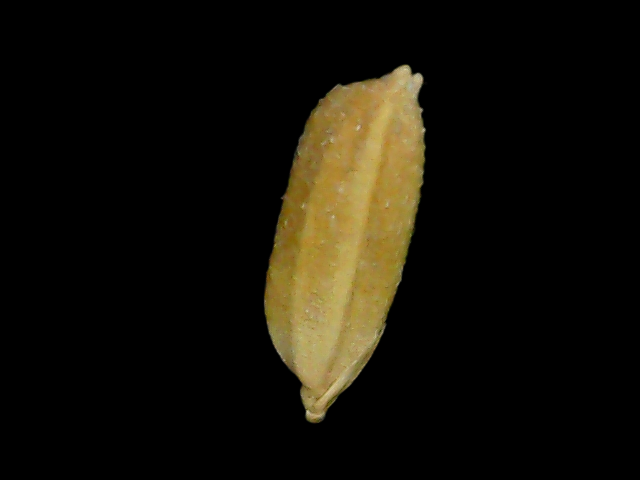
Rice variety: Bd95